Fried egg

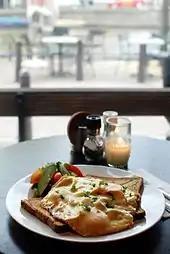
A Dutch ": fried eggs with bacon and cheese

Fried eggs can be served on toast, or in a sandwich, with bacon, sausages, and a variety of condiments. Eggs are often part of the full breakfast commonly eaten in Britain and Ireland. Fried eggs are often served with ham or gammon steak as a popular pub meal. The egg is cooked on high heat and hot fat, oil, or water may be splashed onto the top of the egg to baste it and cook the white. They are usually cooked without turning over.